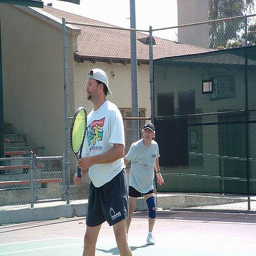
Two men one wearing their hat backwards has his tennis racket up and the second man is wearing a leg brace is standing like he is ready to play tennis too.
A pair of tennis players stand ready to hit the ball.
a few people that are standing on a tennis court
Two guys on one side of the net playing a game of tennis.
two men on a tennis court standing while waiting for a ball